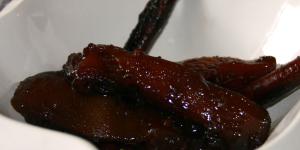
dulce de lechosa venezolano